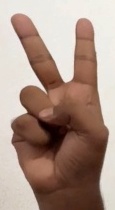
ASL sign: V